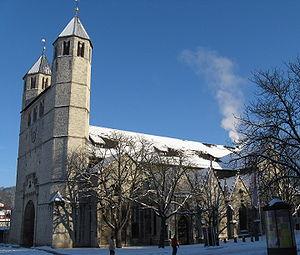
L’abbaye de Gandersheim est un ancien couvent des chanoinesses fondé au IXᵉ siècle en Saxe. Le Frauenstift acquit le statut d'une abbaye impériale du Saint-Empire et, en 1500, d’une principauté ecclésiastique dans le Cercle de Basse-Saxe. Devenue protestante en 1568, l'abbaye a été définitivement dissous en 1810.
L'architecture romane est le premier grand style créé au Moyen Âge en Europe après le déclin de la civilisation gréco-romaine. Son développement est pleinement établi vers 1060 mais les premiers signes de mutation sont différents suivant les régions et il n'y a pas de consensus sur une date des débuts qui vont du VIᵉ au XIᵉ siècle. L'architecture gothique est le style qui lui succède progressivement à partir du XIIe siècle.Le dynamisme monastique, de profondes aspirations religieuses et morales, la spiritualité des routes de pèlerinages dans une Europe rendue à la paix président à la naissance de l'art roman et contribuent à en faire un style vraiment neuf et doué d'une profonde originalité. La volonté de libérer l'Église de la tutelle de pouvoirs séculiers, les croisades, la reconquête chrétienne en Espagne avec l'effondrement du califat de Cordoue, la disparition du mécénat royal ou princier font de l'art roman l'art de toute la chrétienté médiévale.